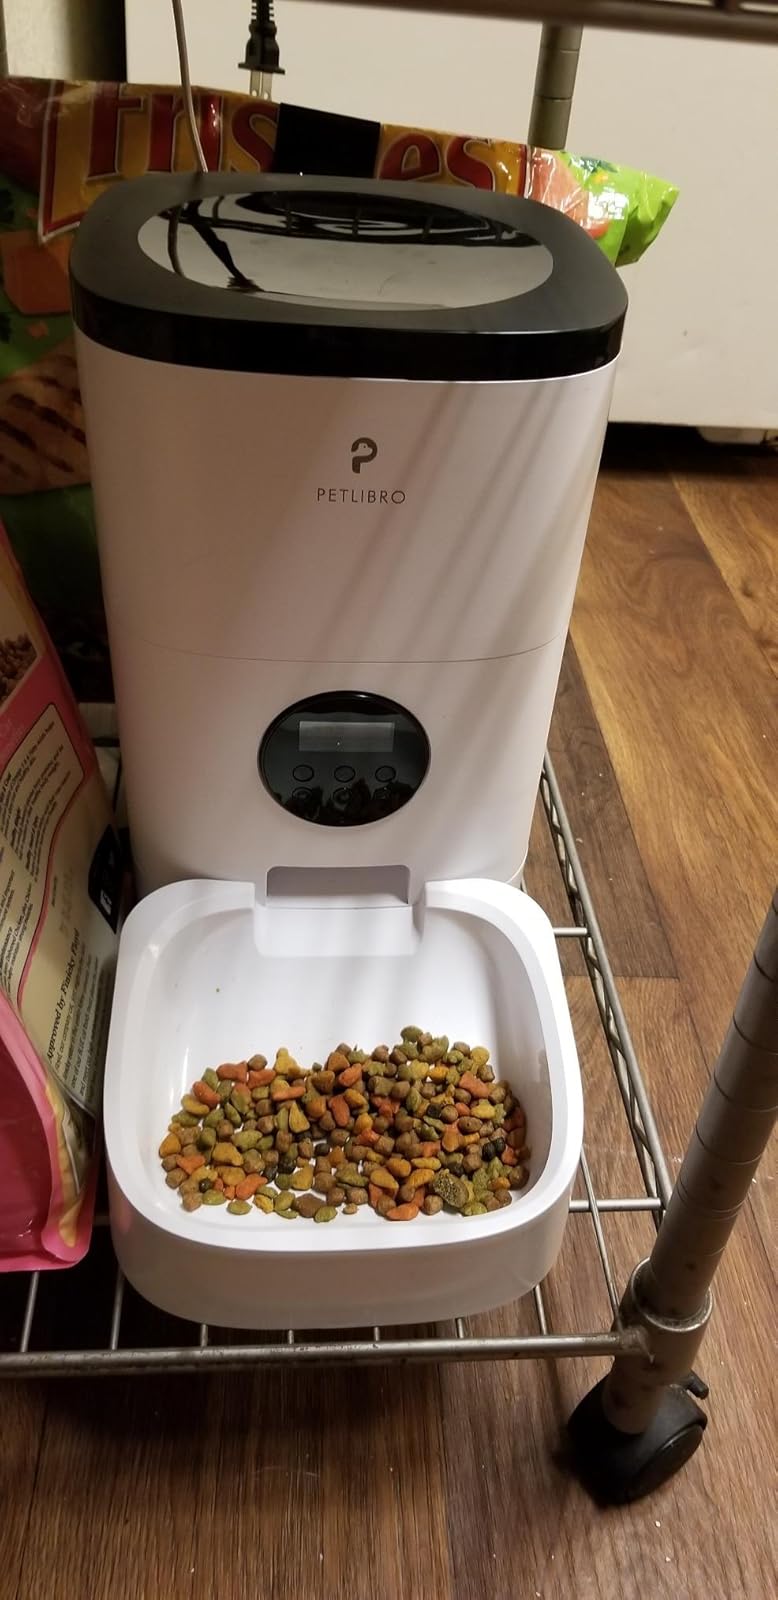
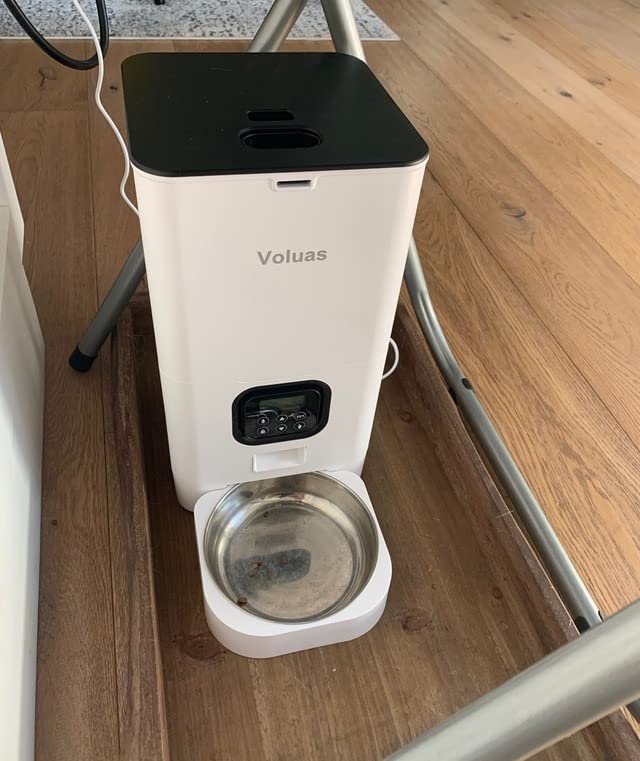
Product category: items_feeder
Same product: no